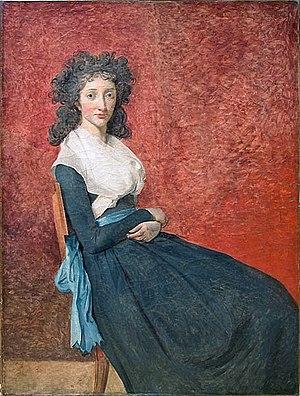
reproduction publiée dans David de C. Saunier 1903
L'œuvre de Jacques-Louis David est l'ensemble de la production artistique du peintre David, entre les années 1770 et 1825.
Le Portrait de Madame Trudaine est un portrait inachevé, peint par Jacques-Louis David en 1791-1792 à la demande de son époux Charles-Louis Trudaine. Le tableau fut autrefois identifié comme un portrait d'Émilie Chalgrin fille du peintre Joseph Vernet, exécutée pendant la Révolution française. Cette identification a, depuis, été écartée.
Jacques-Louis David est un peintre et conventionnel français né le 30 août 1748 à Paris et mort le 29 décembre 1825 à Bruxelles. Il est considéré comme le chef de file du mouvement néo-classique, dont il représente le style pictural. Il opère une rupture avec le style galant et libertin de la peinture rococo du XVIIIᵉ siècle représentée à l'époque par François Boucher et Carl Van Loo, et revendique l’héritage du classicisme de Nicolas Poussin et des idéaux esthétiques grecs et romains, en cherchant, selon sa propre formule, à « régénérer les arts en développant une peinture que les classiques grecs et romains auraient sans hésiter pu prendre pour la leur ».